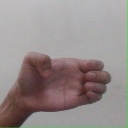
अक्षर: ख